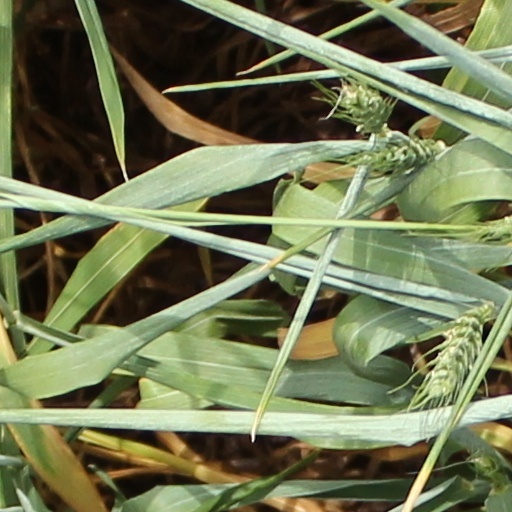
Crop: wheat